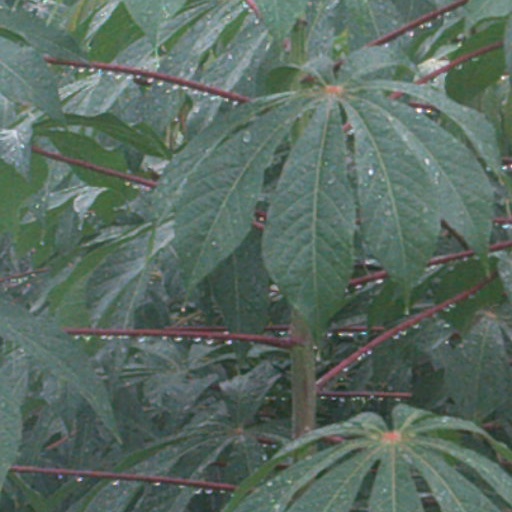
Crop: cassava